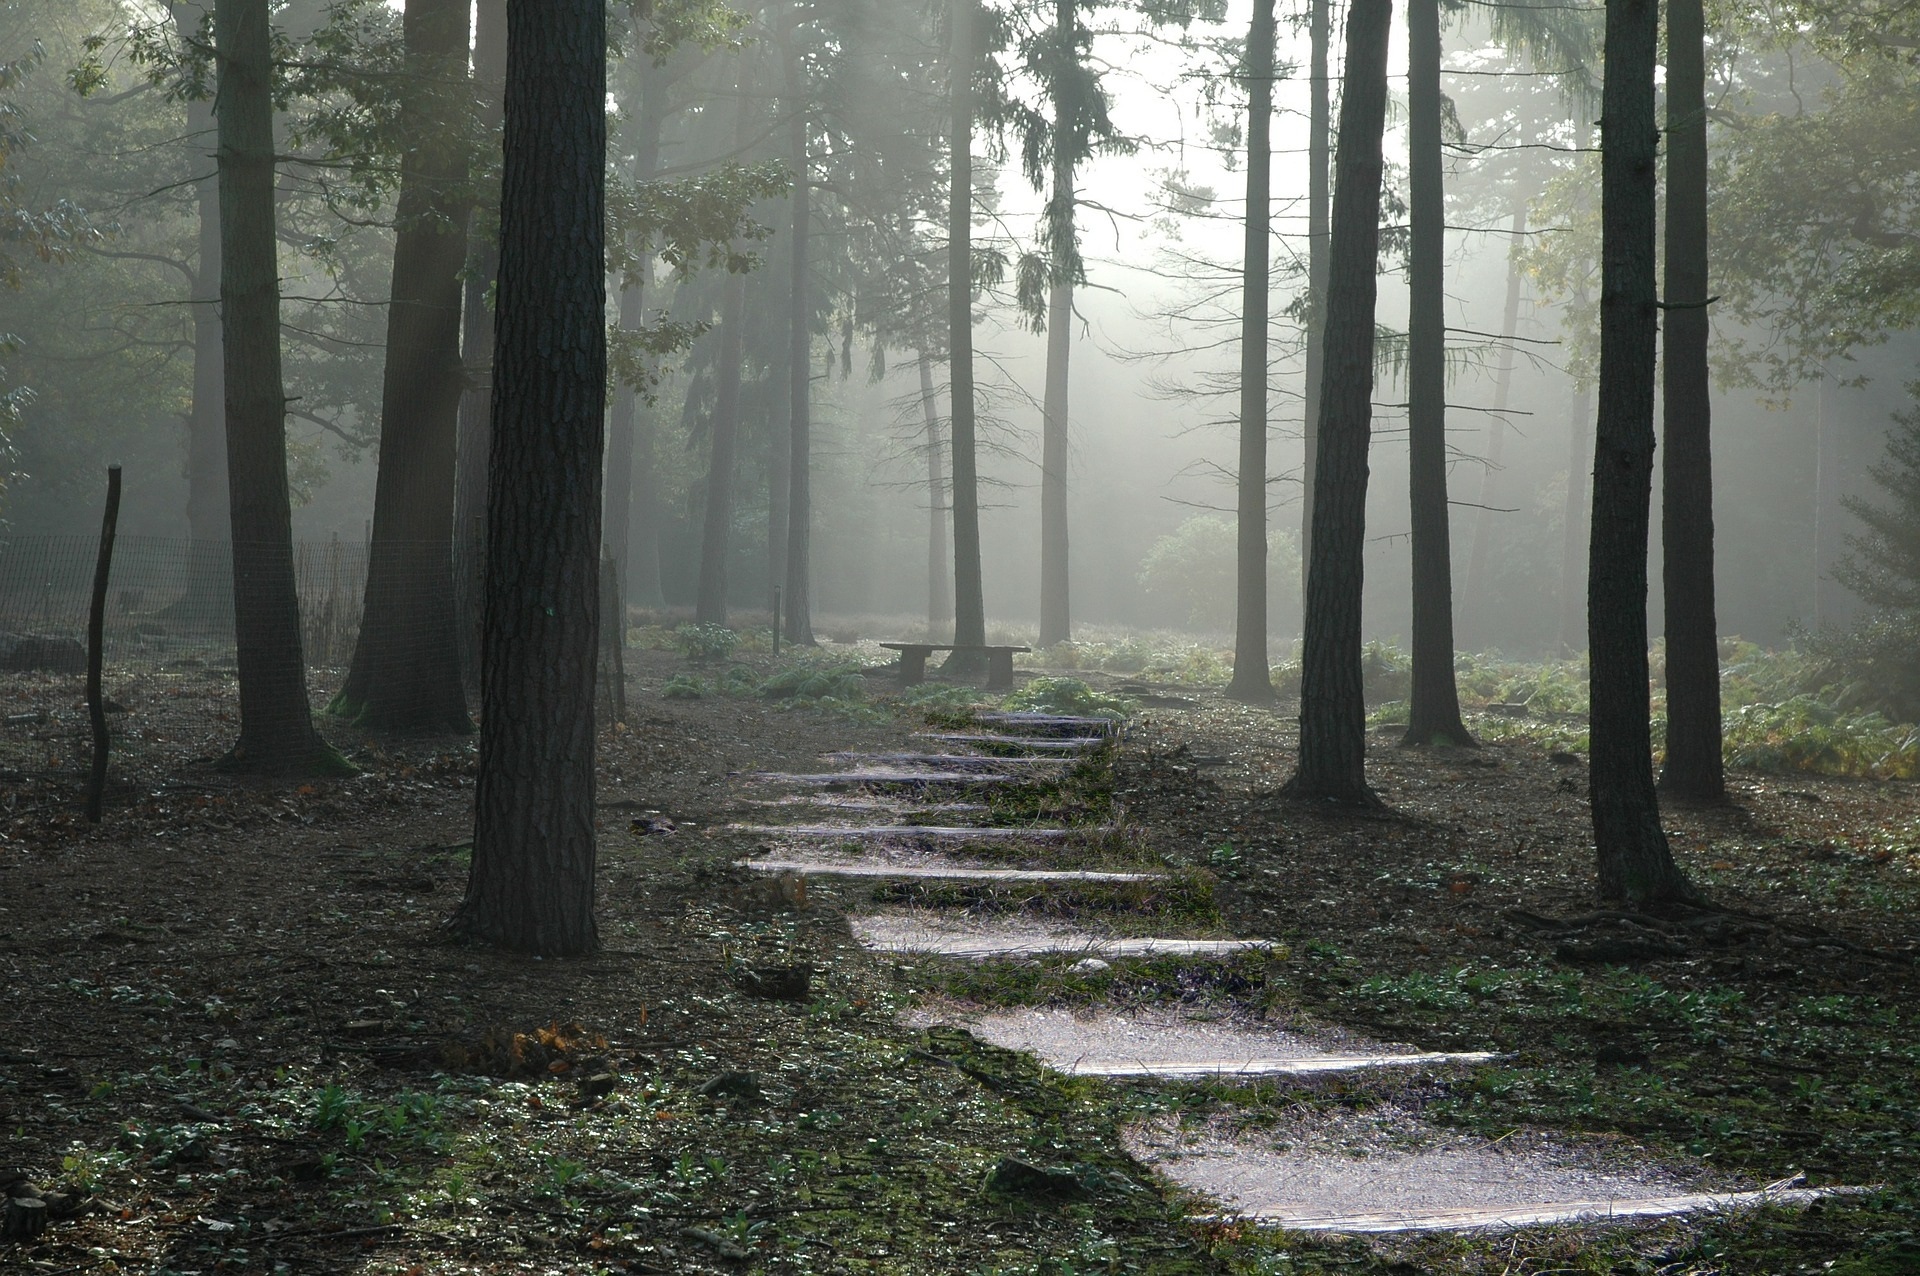
tree, nature, forest, path, outdoor, wilderness, walking, wood, fog, mist, trail, sunlight, morning, green, natural, weather, season, woodland, habitat, ecosystem, biome, old growth forest, natural environment, geographical feature, atmospheric phenomenon, woody plant, temperate coniferous forest